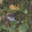
Label: shrew